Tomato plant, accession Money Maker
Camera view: tilt-top (135 deg); turntable rotation: 270 degrees
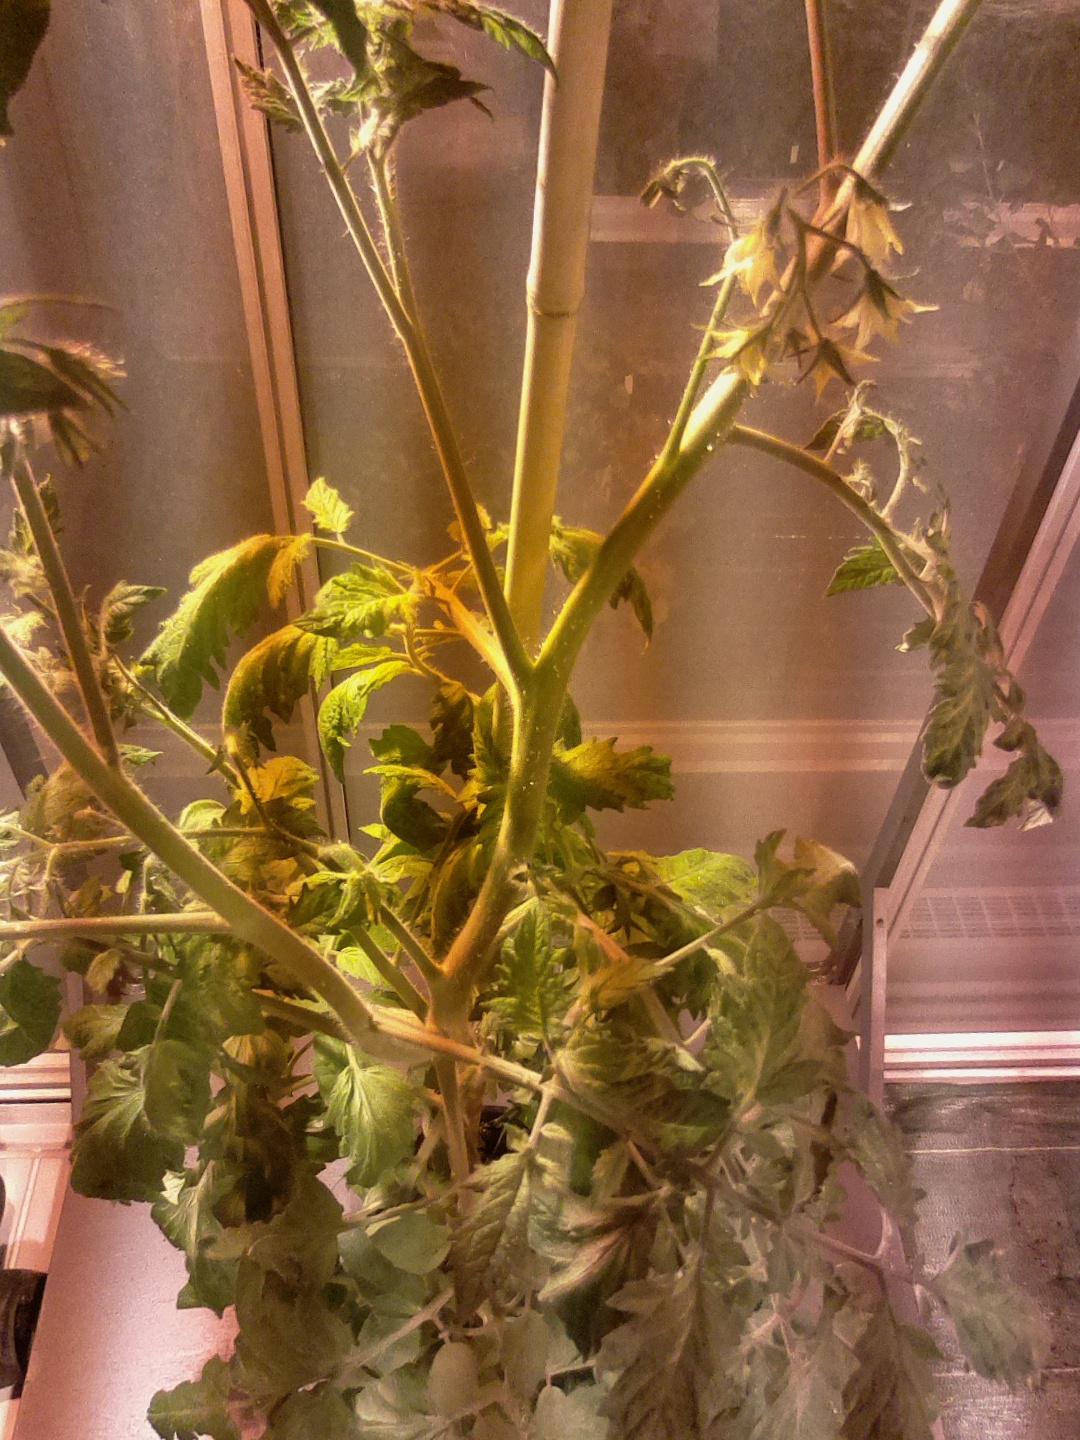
BBCH growth stage 71: 10%-20% of final fruit size